Pan (god)

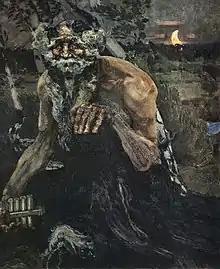
"Pan", painted by Mikhail Vrubel in 1899.

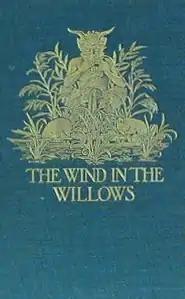
Pan depicted on the cover of "The Wind in the Willows"

In two late Roman sources, Hyginus and Ovid, Pan is substituted for the satyr Marsyas in the theme of a musical competition ("agon"), and the punishment by flaying is omitted.